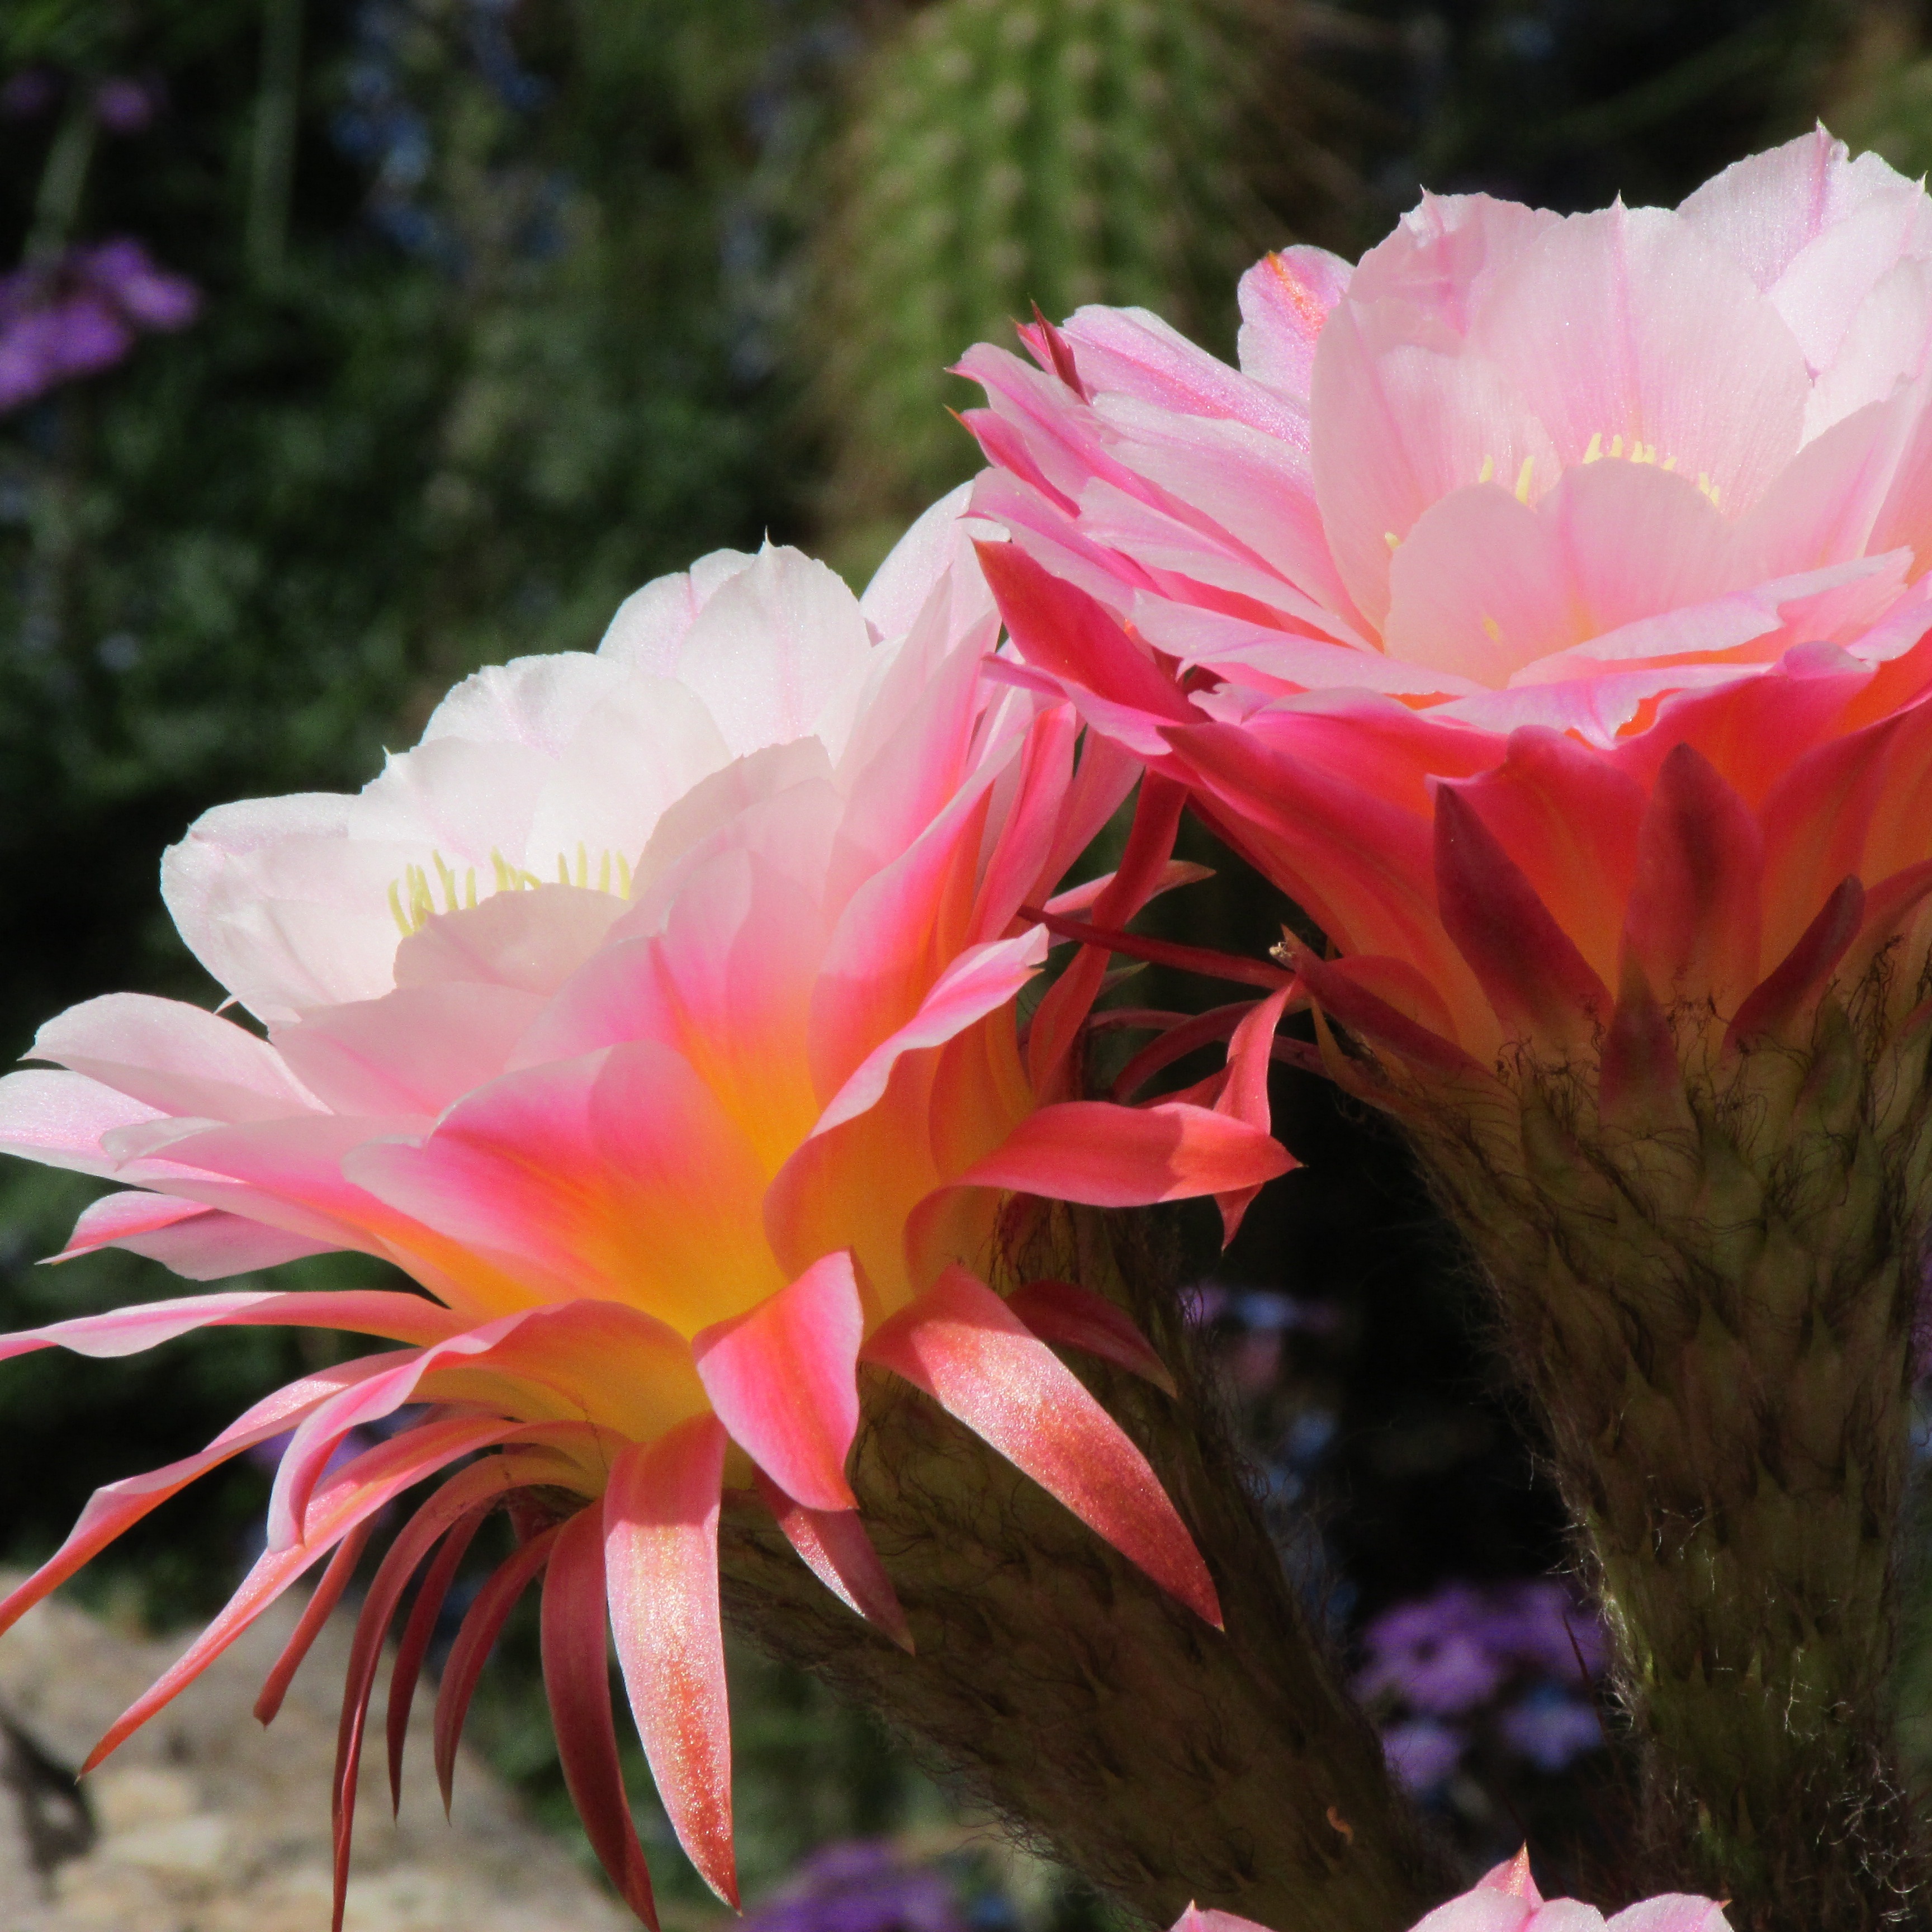
nature, blossom, cactus, plant, flower, petal, botany, succulent, pink, flora, arizona, macro photography, flowering plant, land plant, proteales, hedgehog cactus